Shibley Telhami

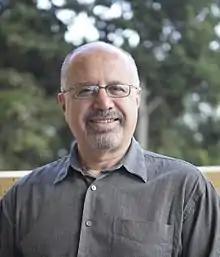

Shibley Telhami (Arabic:شبلي تلحمي) is an American professor in the department of government and politics at the University of Maryland, College Park, and a nonresident senior fellow of the Center for Middle East Policy at the Brookings Institution.